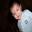
Label: baby